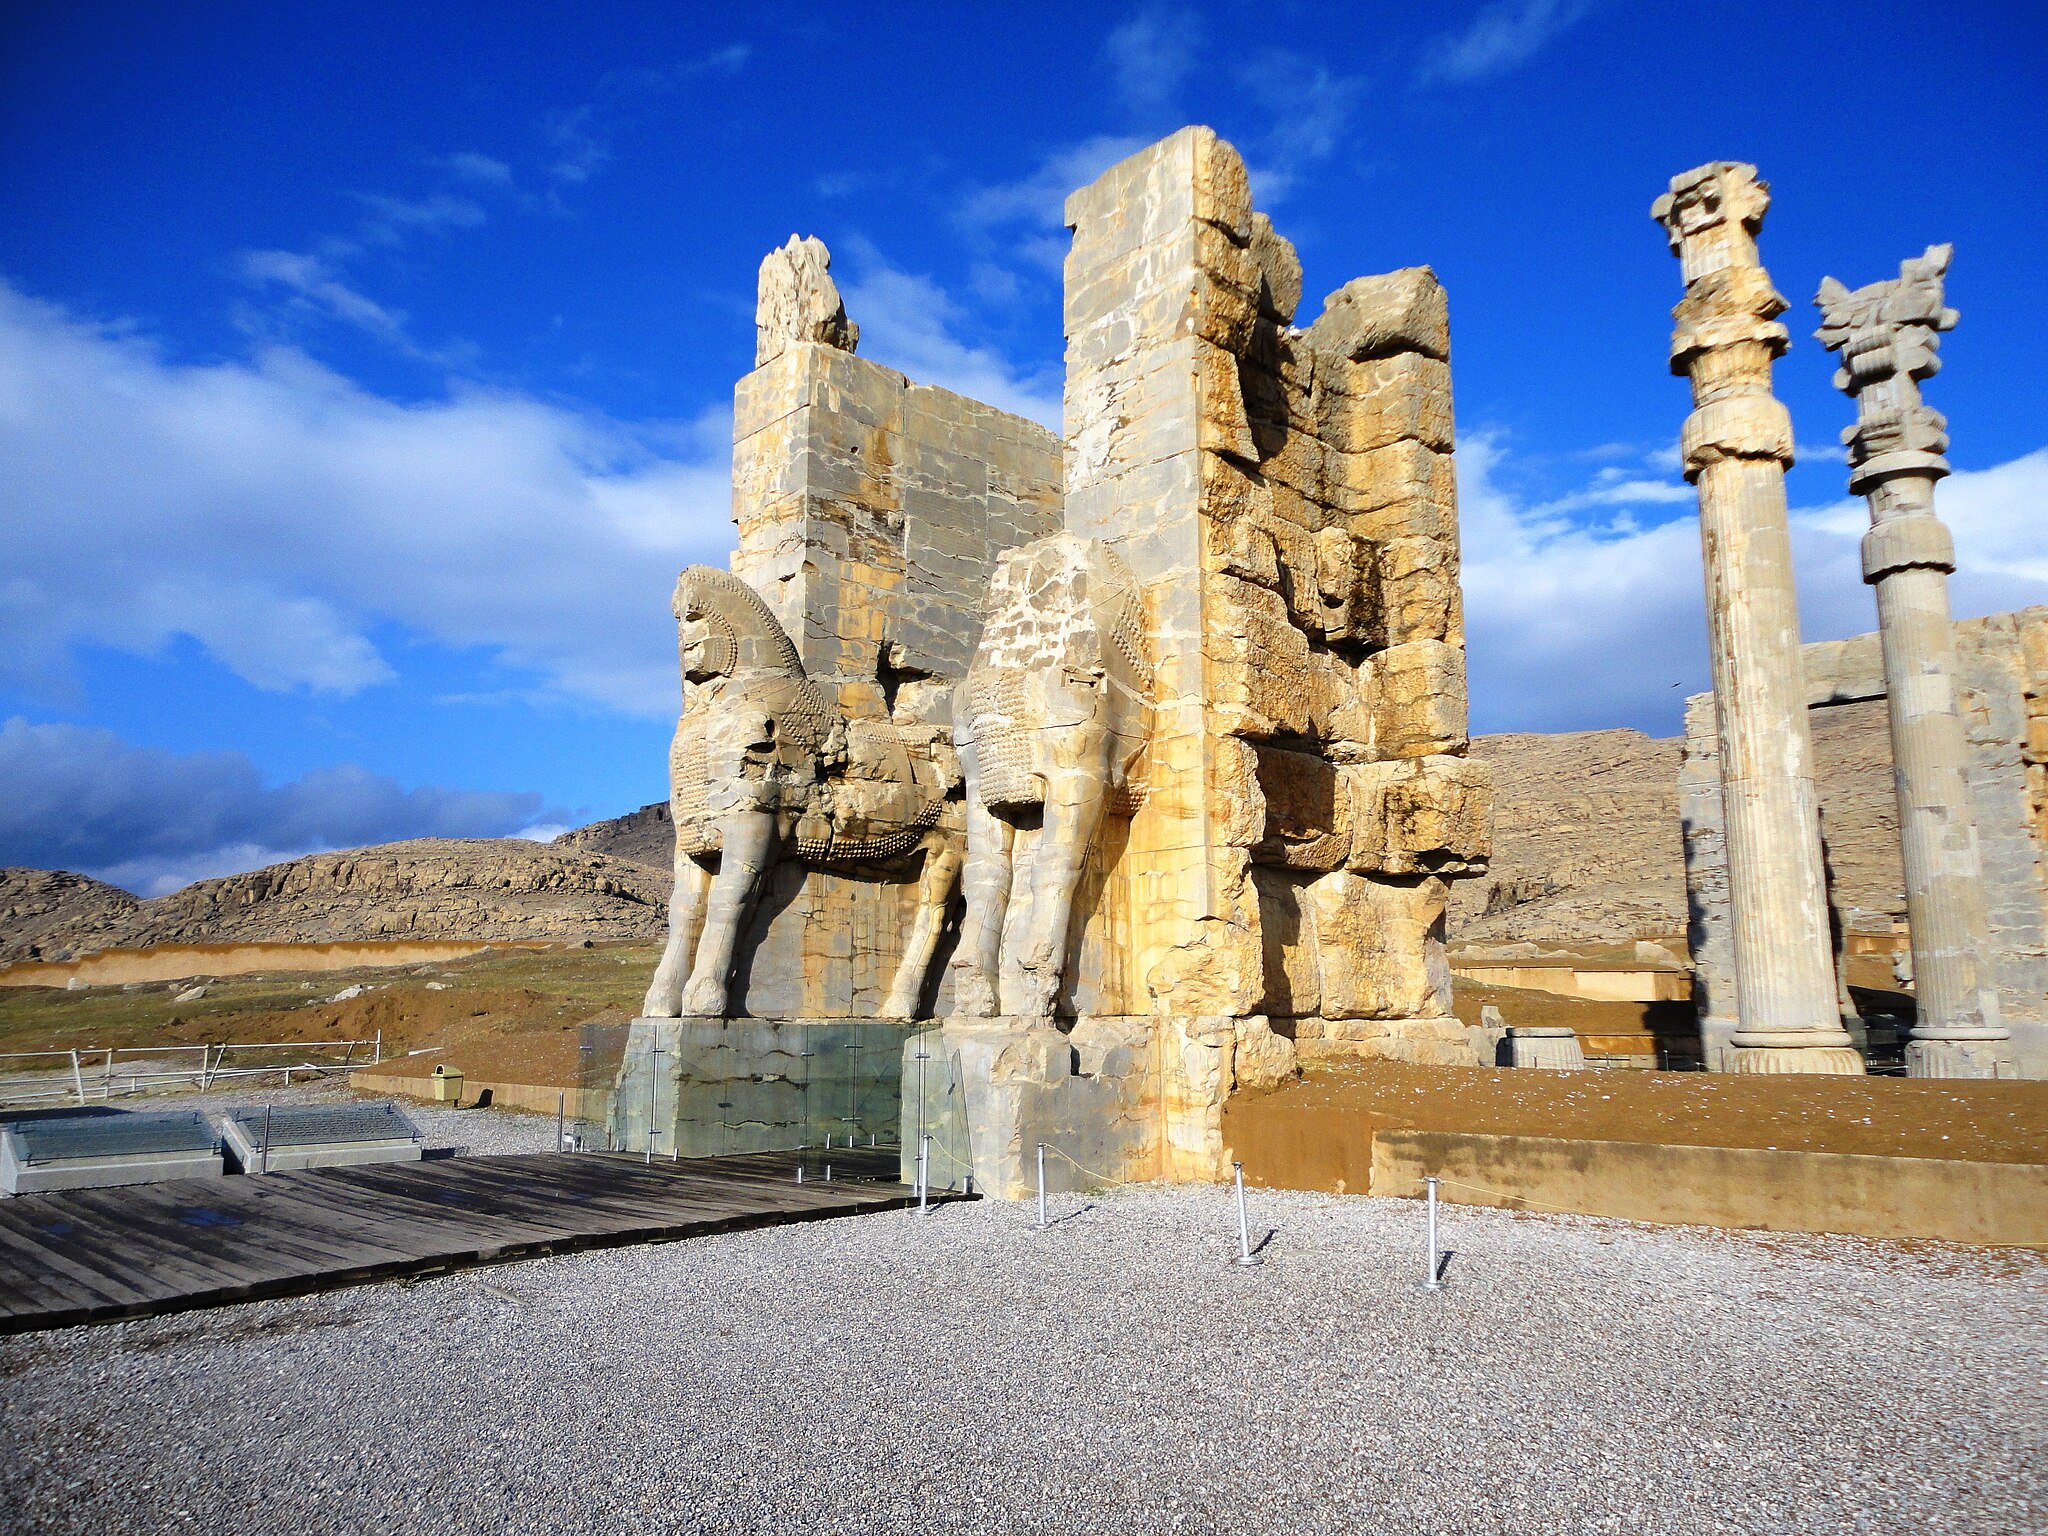
Title: Persian ccity
Description: Persepolis
Date: 2011-11-28
Categories: Taken with Sony DSC-W350, Gate of All Nations, Self-published work, 2011 in Persepolis